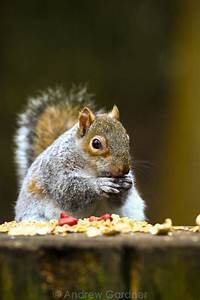
Label: squirrel